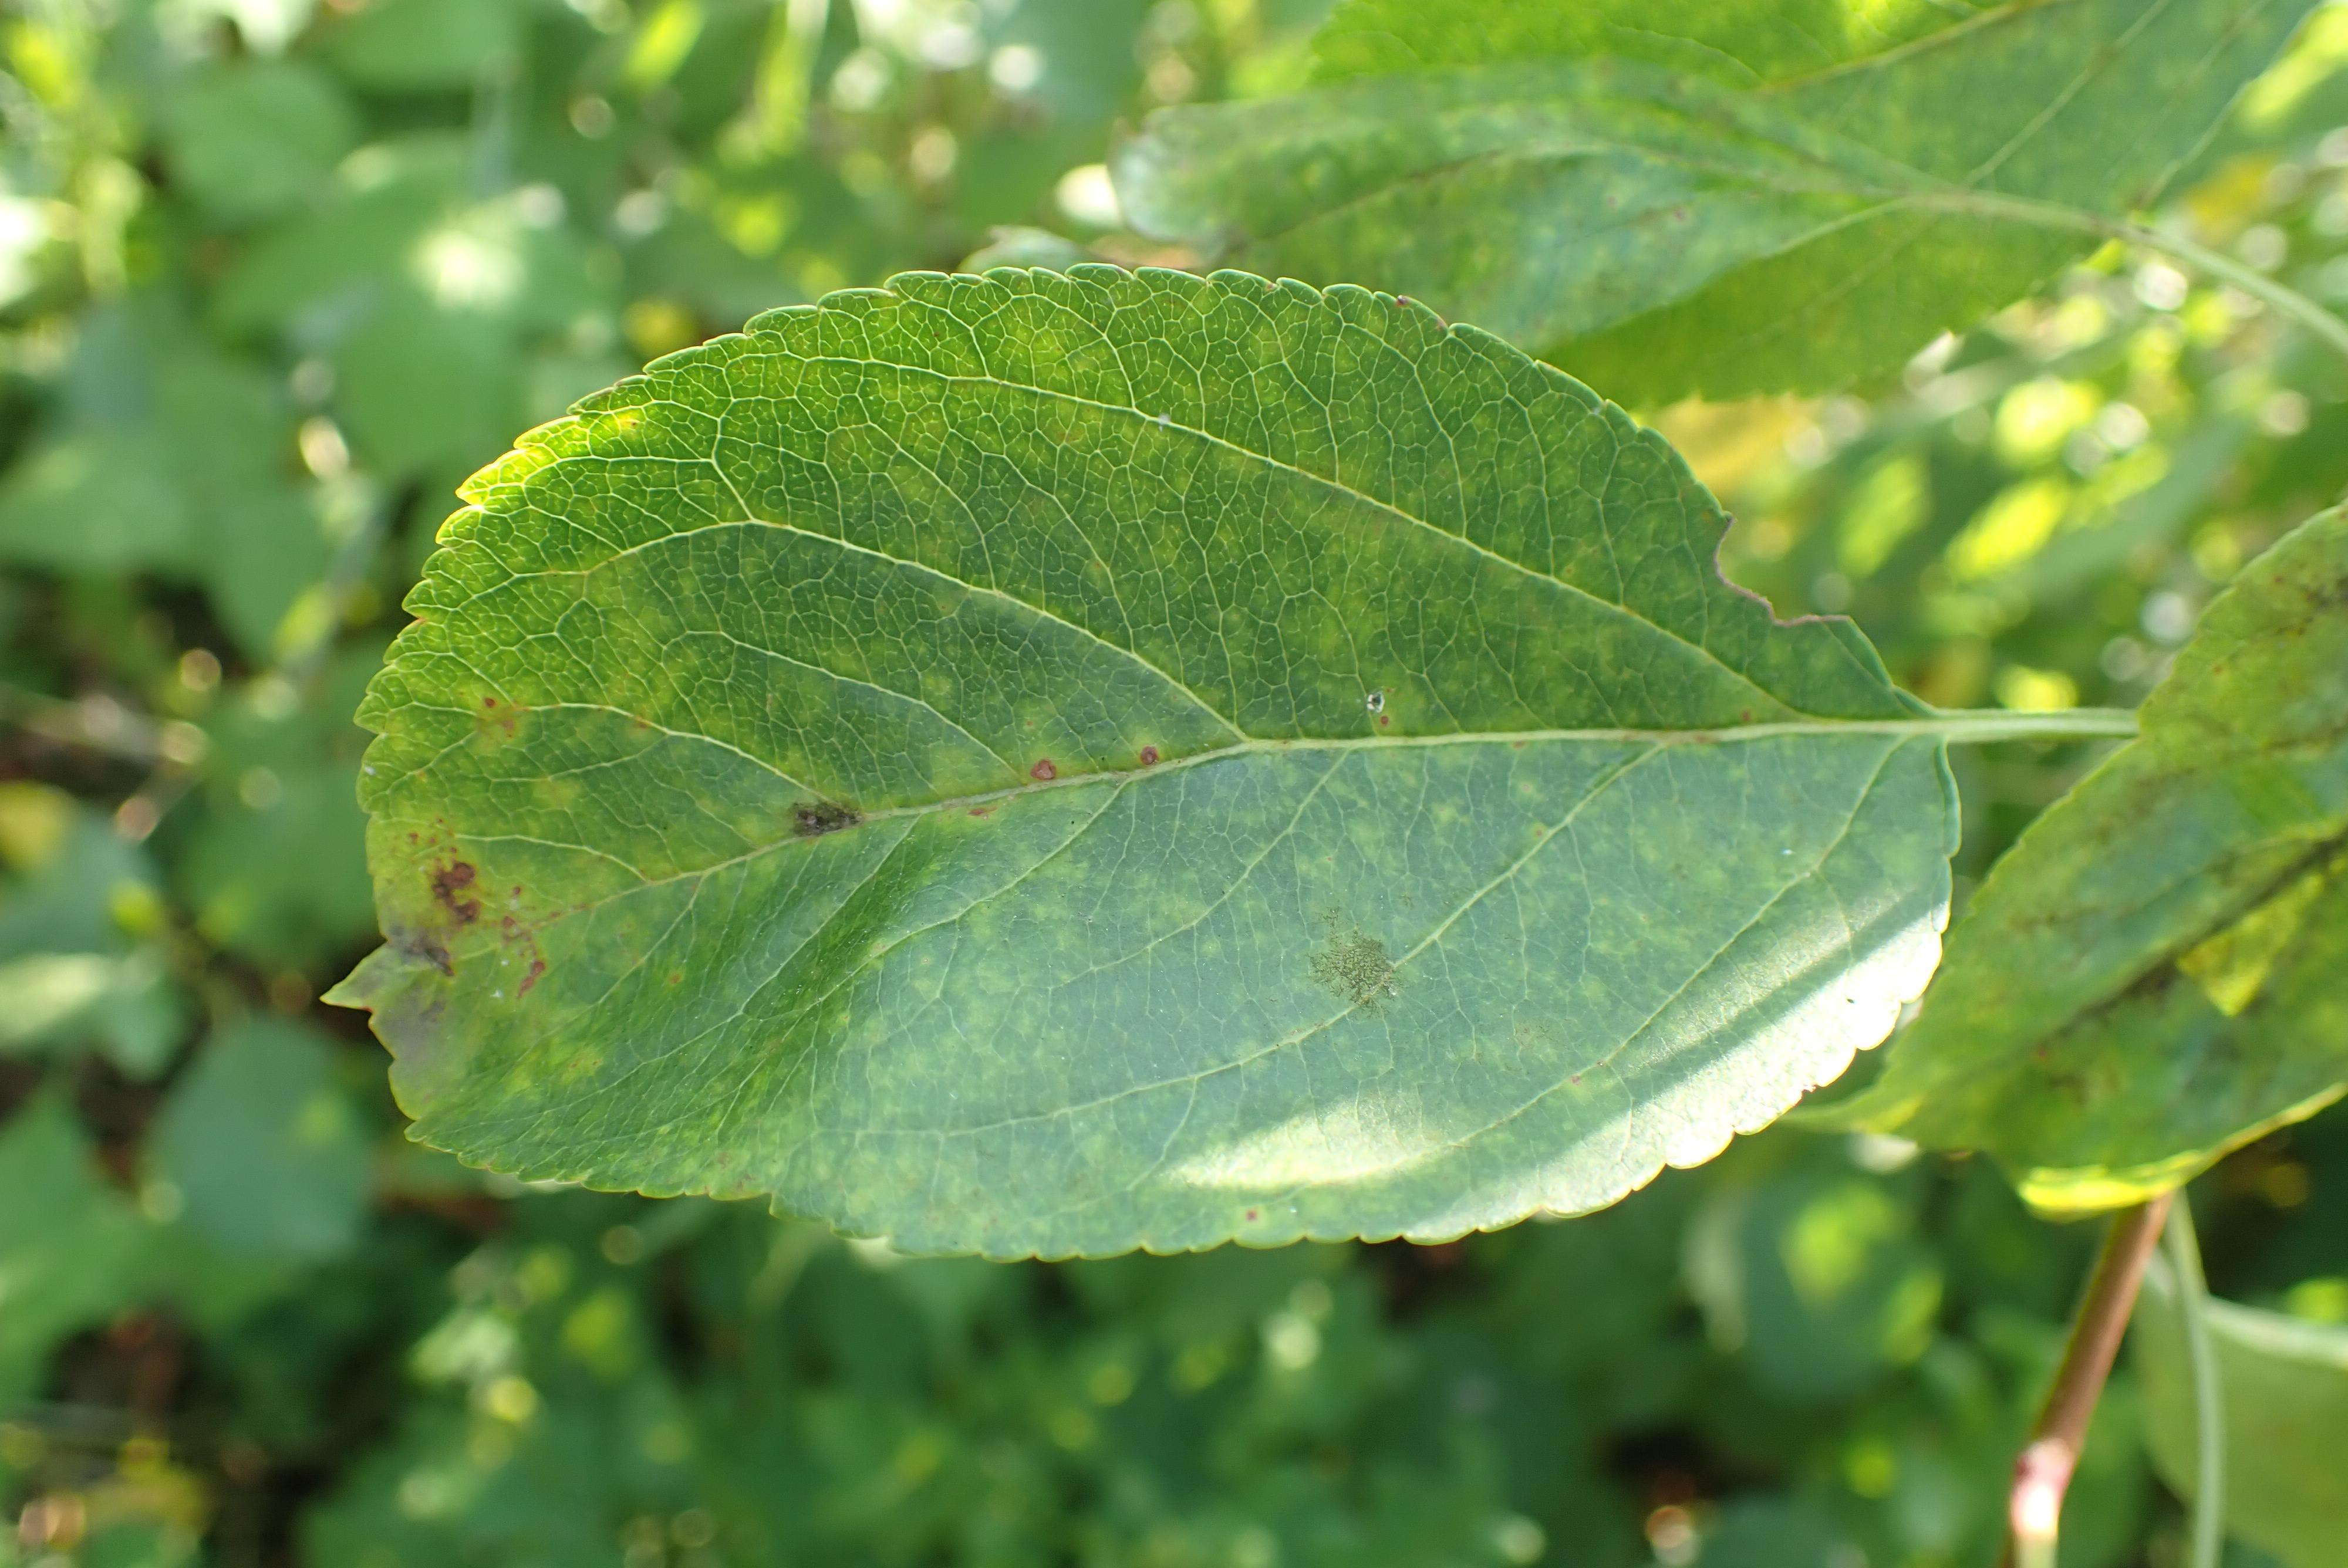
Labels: scab